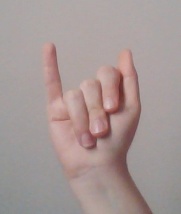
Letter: meem